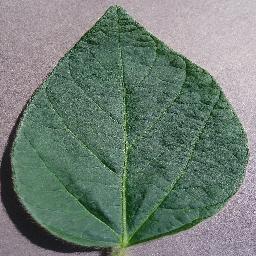
Label: Soybean___healthy